Coker v. Georgia

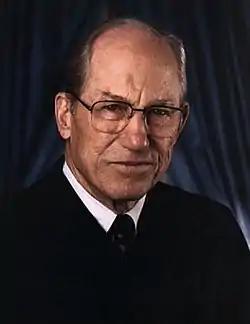
Justice Byron White

Justice White wrote the plurality opinion, on behalf of Justices Stewart, Blackmun, and Stevens. The plurality decided that the death sentence was an unconstitutional punishment for rape because it was disproportionate to the crime. "Coker" is the first Supreme Court decision to apply a proportionality requirement for sentencing under the cruel and unusual punishments clause.